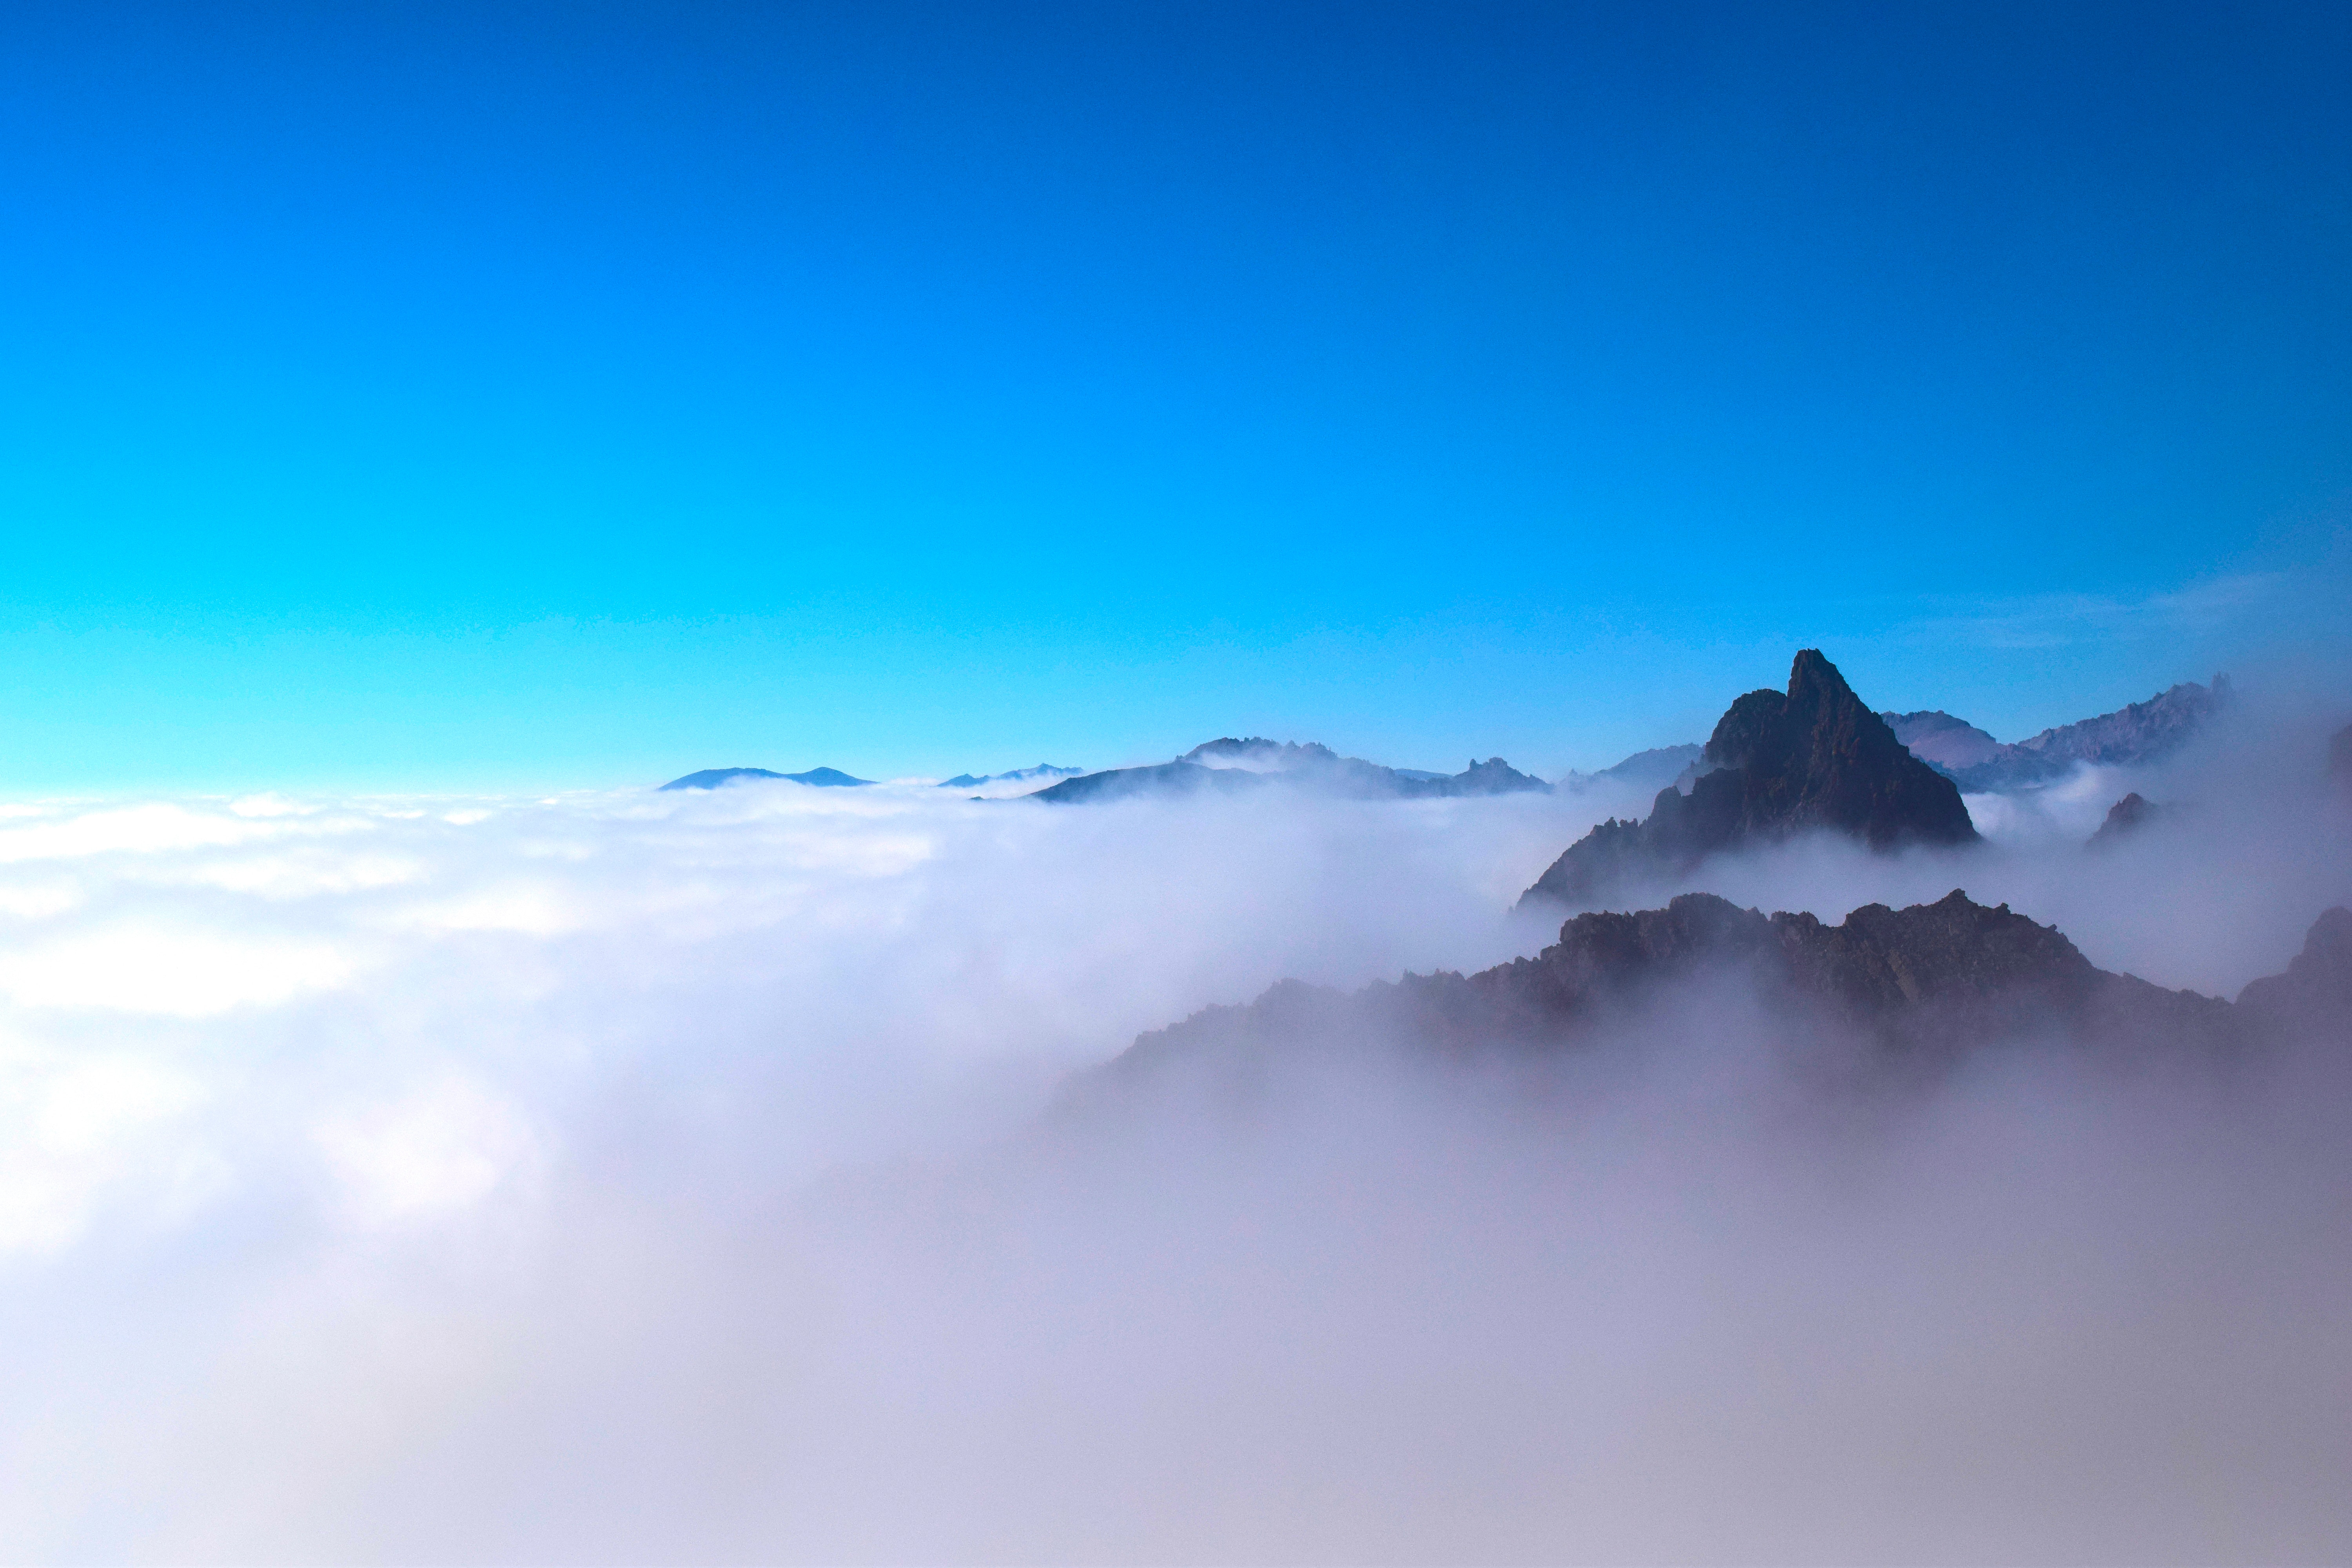
sky, nature, mountainous landforms, mountain, blue, atmospheric phenomenon, cloud, mountain range, atmosphere, natural landscape, summit, ridge, mist, landscape, calm, alps, fog, massif, hill, photography, geological phenomenon, horizon, mount scenery, meteorological phenomenon, dawn